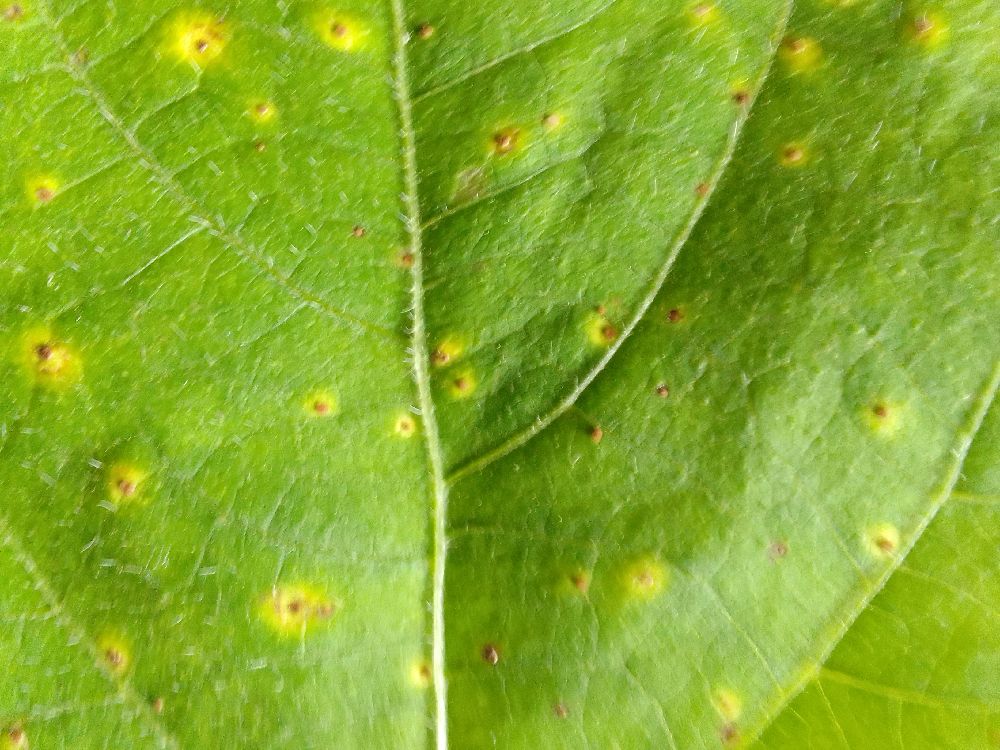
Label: rust